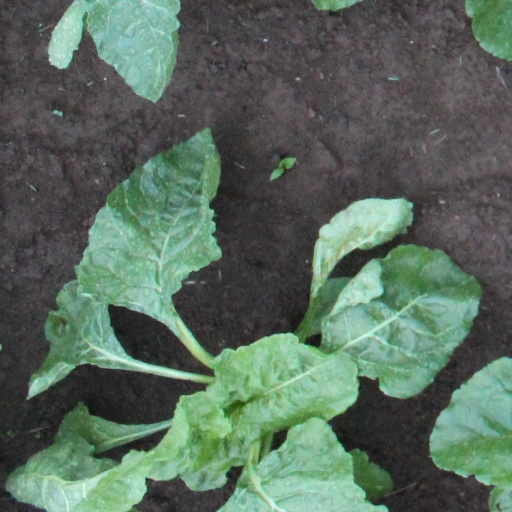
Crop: sugar beet